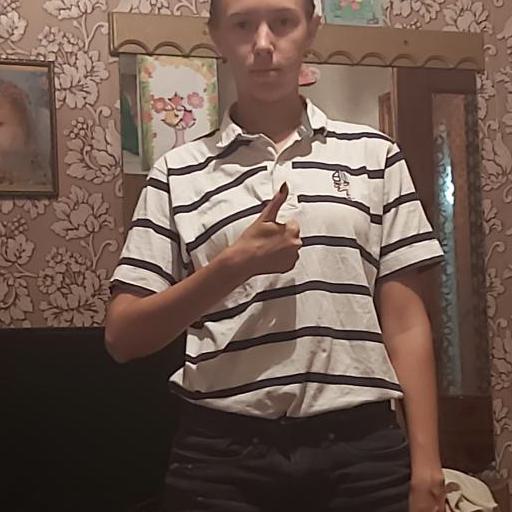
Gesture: like